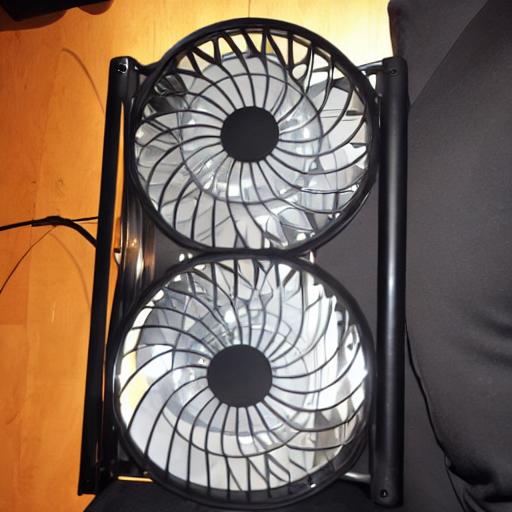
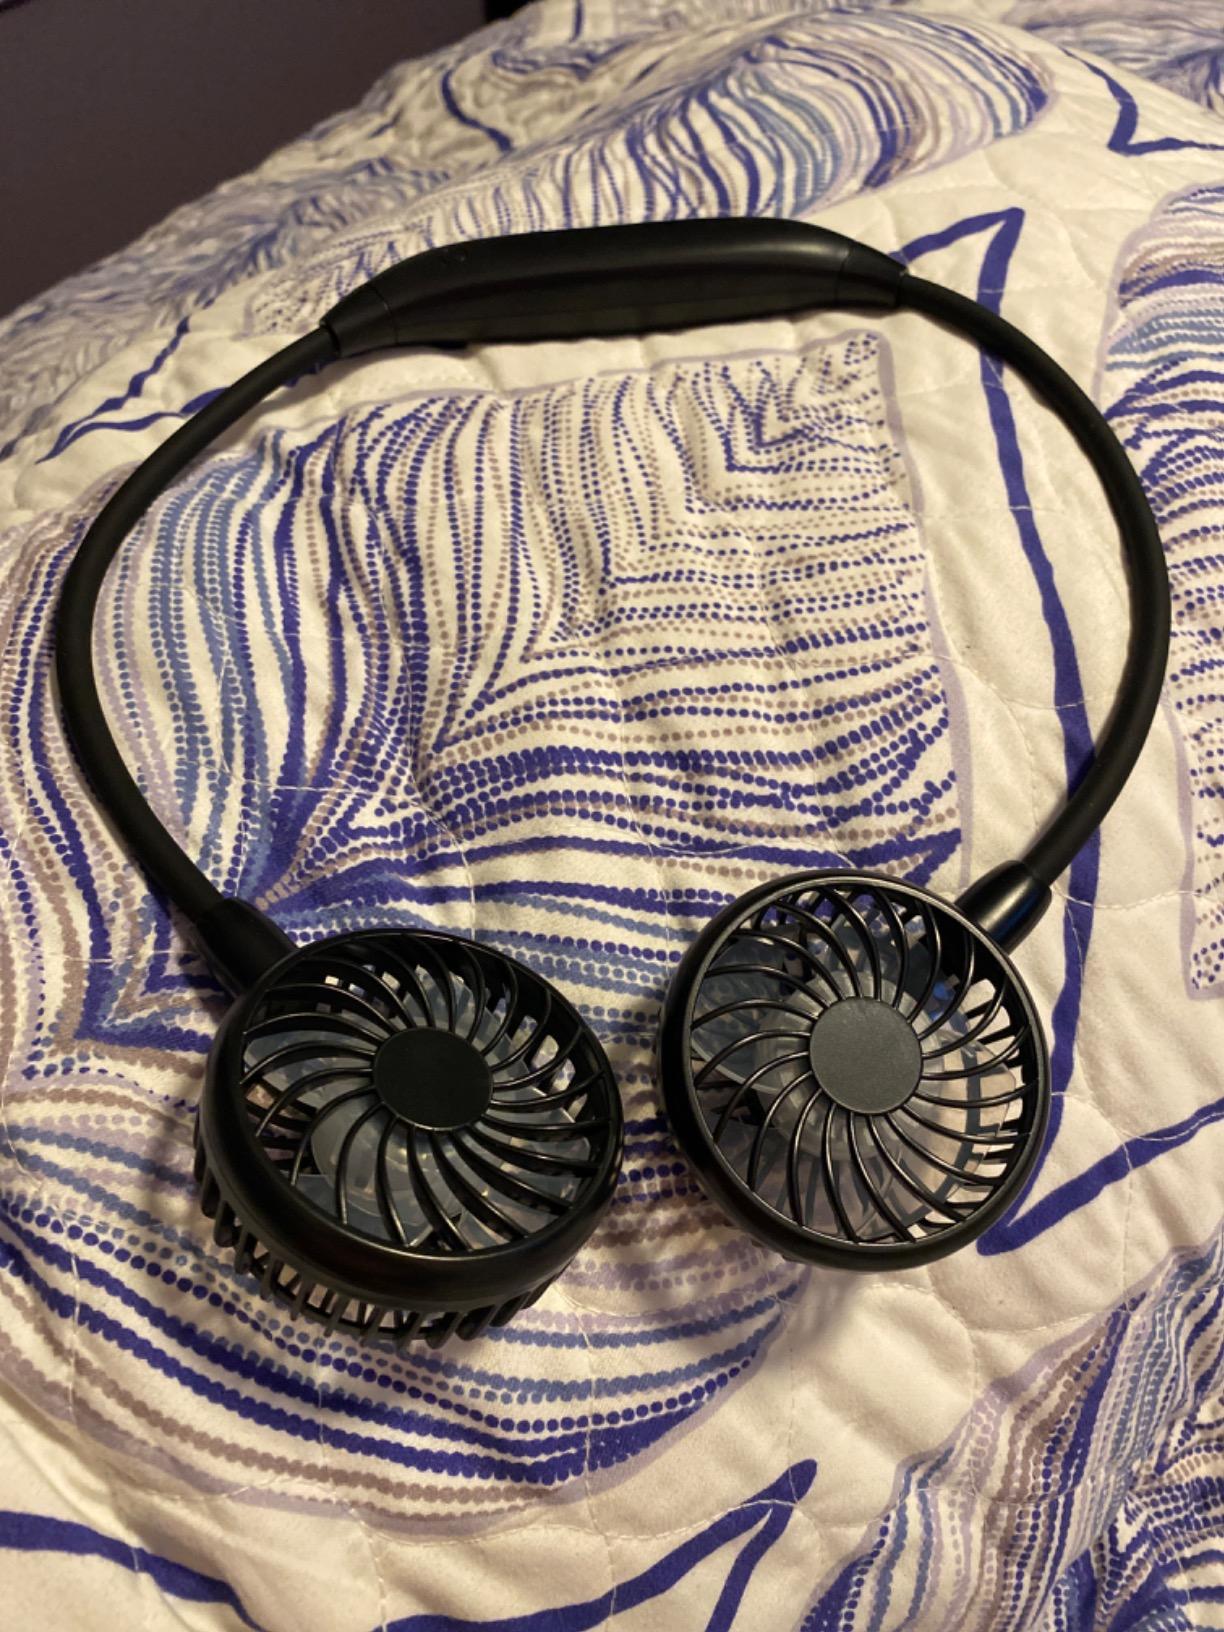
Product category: fan
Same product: no